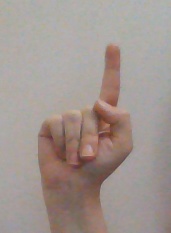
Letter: bb